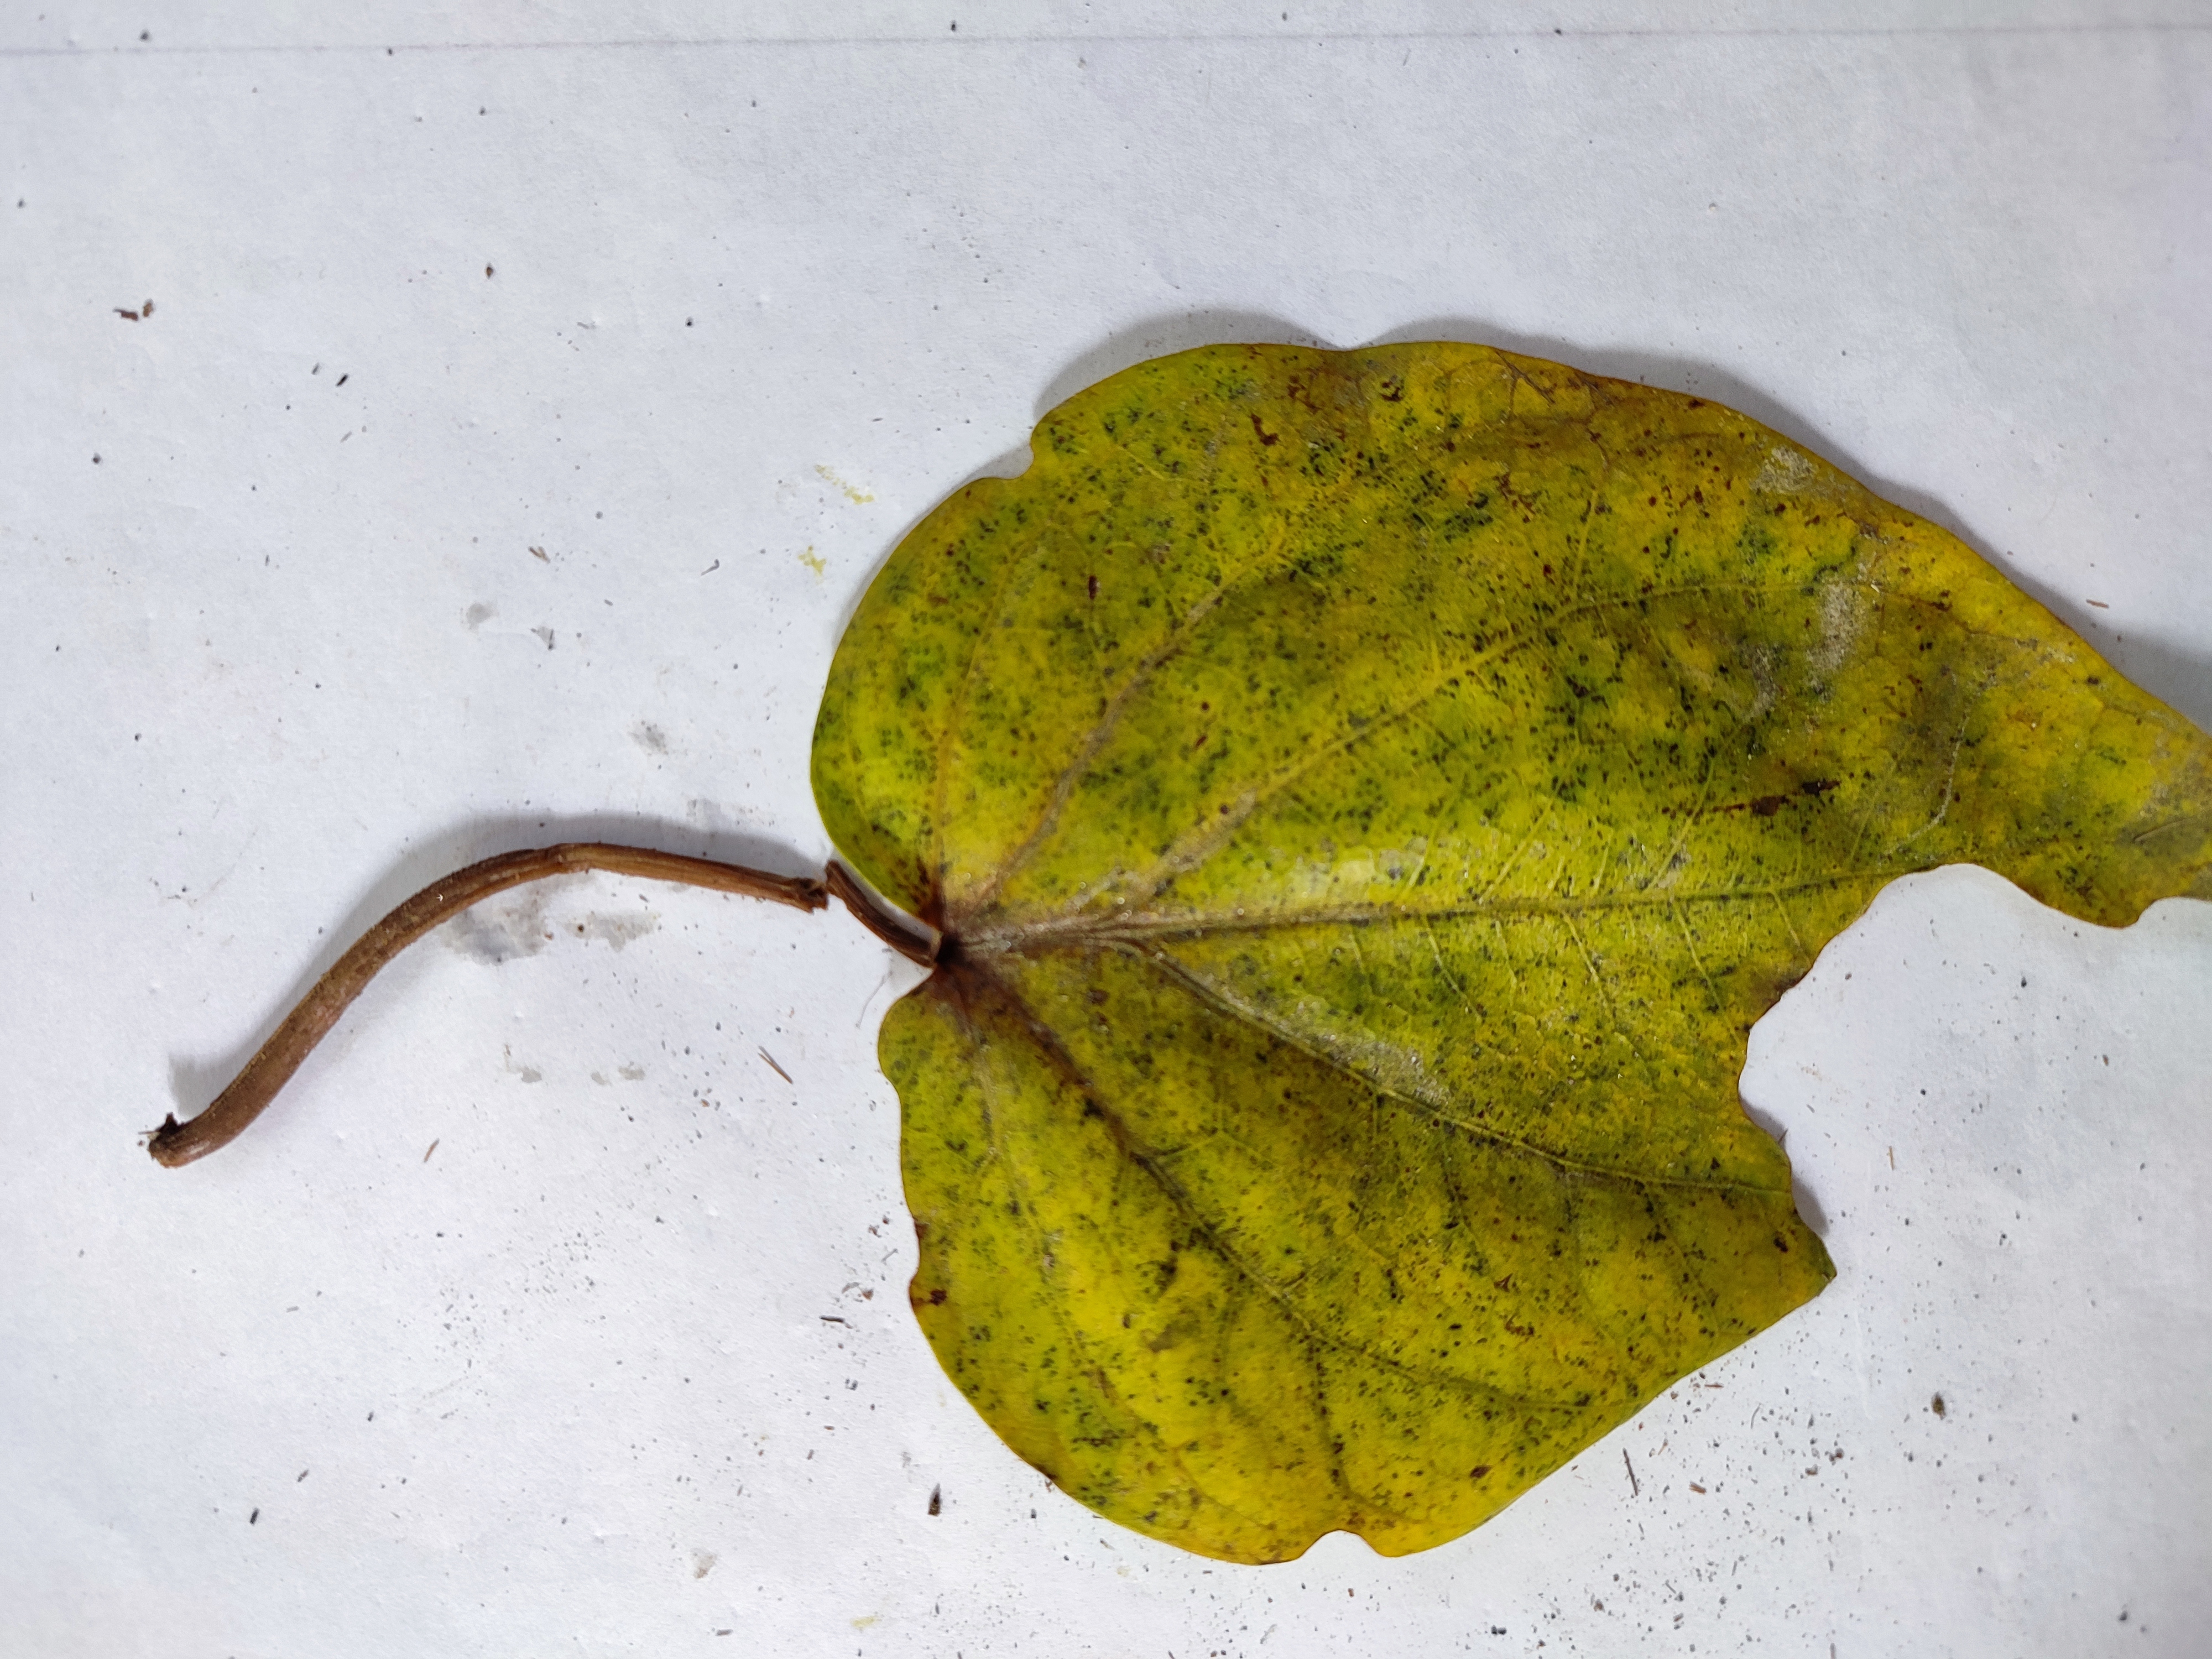
Label: Dried_Leaf